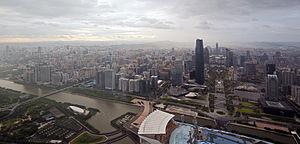
Le district de Tianhe fait partie de la ville sous-provinciale de Guangzhou, et se trouve à l'est du centre historique de la ville. Le district s'est considérablement développé à partir des années 1980-1990. C'est aujourd'hui un grand centre d'affaires avec de nombreux gratte-ciel, et une gare importante, la gare de l'Est de Canton, d'où partent les trains rapides pour Shenzhen.